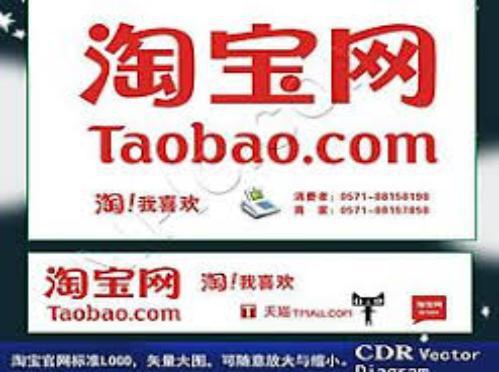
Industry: Others